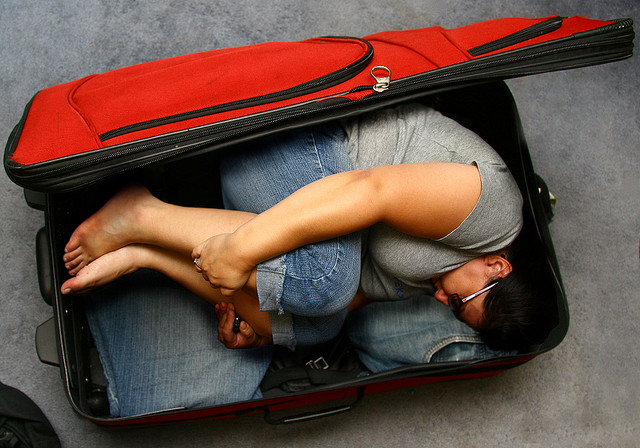
user: Given an image and a question. Answer the question in a short answer. Question: When might someone do this to another person? Short Answer:
assistant: smuggle